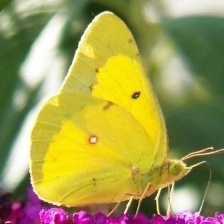
Species: CLOUDED SULPHUR
Butterfly family (ImageNet category): sulphur_butterfly